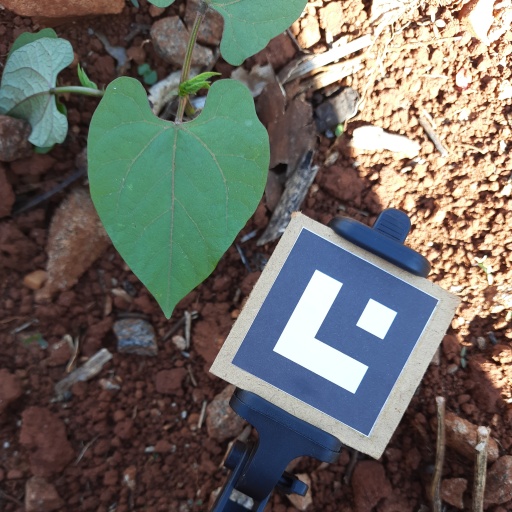
Observations: flat surface, no eating holes, under shade